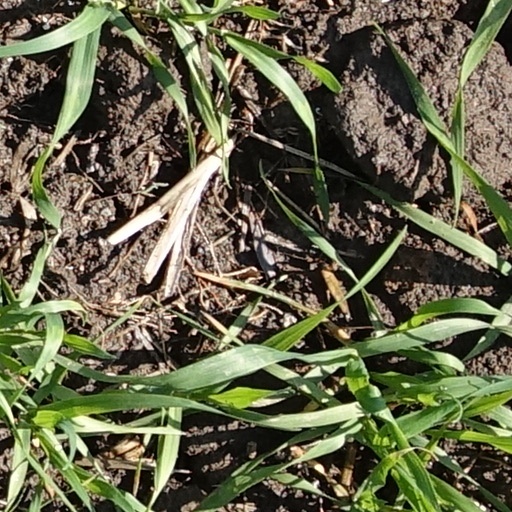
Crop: wheat